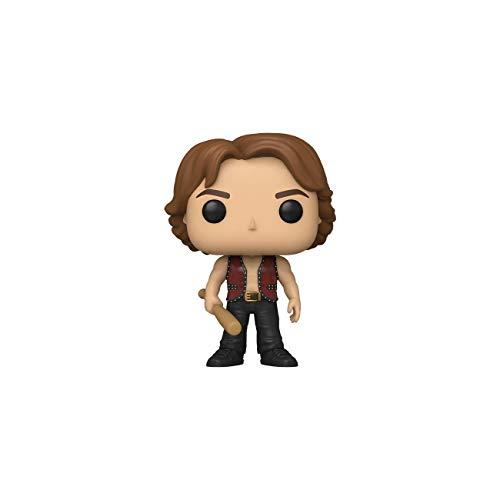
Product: Funko Pop! Movies: Warrior - Swan
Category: Toys & Games | Toy Figures & Playsets | Action Figures
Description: From Warrior, Swan, as a stylized POP vinyl from Funko.
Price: $8.78
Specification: ProductDimensions:2.5x2.5x3.8inches|ItemWeight:3.84ounces|ShippingWeight:4ounces(Viewshippingratesandpolicies)|ASIN:B07TVDPFHY|Itemmodelnumber:44843|Manufacturerrecommendedage:6yearsandup